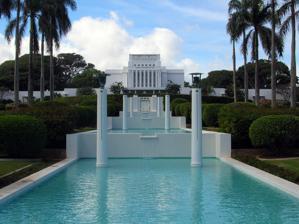
Building: Laie Hawaii Temple
Country: Unknown
Year built: 1919
Temple of The Church of Jesus Christ of Latter-day Saints on the Hawaiian island of Oʻahu Laie Hawaii Temple Number 5 Dedication November 27, 1919, by Heber J. Grant Site 11.4 acres (4.6 ha) Floor area 42,100 sq ft (3,910 m 2 ) Official website • News & images Church chronology ← Salt Lake Temple Laie Hawaii Temple → Cardston Alberta Temple Additional information Announced October 1, 1915, by Joseph F. Smith Groundbreaking June 1, 1915, by Joseph F. Smith Open house May 2–27, 1978 October 22 – November 13, 2010 Rededicated June 13, 1978, by Spencer W. Kimball November 21, 2010, by Thomas S. Monson Designed by Hyrum Pope and Harold Burton Location Laie , Hawaii , United States Geographic coordinates 21°38′49.6″N 157°55′50.1″W / 21.647111°N 157.930583°W / 21.647111; -157.930583 Exterior finish Concrete from native lava rock and coral Temple design Solomon's Temple, no spire Baptistries 1 Ordinance rooms 4 (four-stage progressive) Sealing rooms 6 Clothing rental Available Visitors' center Yes Notes Thomas S. Monson rededicated the Laie Hawaii Temple on November 20, 2010 following nearly 2 years of renovations that began December 29, 2008. The remodel completed in 1978 expanded the temple from 10,500 square feet (980 m 2 ) to over 47,000 square feet (4,400 m 2 ). ( edit ) Laie Hawaii Temple is a temple of the Church of Jesus Christ of Latter-day Saints located on the northeast shore of the Hawaiian island of Oʻahu .  The temple sits on a small hill, half a mile from the Pacific Ocean , in the town of Lāʻie , 35 miles (56 km) from Honolulu .  Along with Brigham Young University–Hawaii and the Polynesian Cultural Center , the Laie Hawaii Temple plays an important role in the town of Lā'ie, with the Visitors' Center attracting more than 100,000 people annually. In addition to initial building and construction, the temple has been dedicated for use by several church presidents . The temple site was dedicated by Joseph F. Smith on June 1, 1915, with Heber J. Grant dedicating the completed structure on November 27, 1919. Spencer W. Kimball rededicated the temple after significant expansion on June 13, 1978.  Following seismic upgrades and remodeling, Thomas S. Monson rededicated the temple on November 21, 2010. The Laie Hawaii Temple was the first temple built by the church outside the contiguous United States . The temple is also the oldest to operate outside Utah , and the church's fifth-oldest temple still in operation. The Laie Hawaii Temple was formerly known as the Hawaiian Temple or the Hawaii Temple until the implementation of the standard naming convention for the church's temples. History Sandwich Islands Mission See also: Early missions of the LDS Church and The Church of Jesus Christ of Latter-day Saints in Hawaii During the California Gold Rush , the first ten Mormon missionaries to Hawaii departed San Francisco on the ship Imaum of Muscat. After 20 days at sea, the ship arrived on December 12, 1850, in Honolulu Harbor at what was then known as the "Sandwich Islands" ( Hawaiian Islands ). A week later, nine missionaries received their assignments; two headed to the island of Kaua'i , three to Lahaina on the island of Maui , two to the Big Island of Hawaii , and two stayed behind in Honolulu . These nine missionaries formed the basis of the Sandwich Islands Mission. The church's first congregation in Hawaii was established on the island of Maui in 1851. Missionaries settled on the island of Lānaʻi in 1854, and in Lāʻie on the island of Oʻahu in 1865. Lāʻie See also: History of Lā'ie, Hawai'i In 1865, the church purchased a 6,000-acre (2,400 ha) sugarcane plantation for $14,000 as a gathering place for the Latter-day Saints in the area. While on a mission to the Sandwich Islands, Joseph F. Smith first proposed building a temple in Hawaii during a meeting in Lāʻie on February 15, 1885. George Q. Cannon , one of the original ten missionaries, visited Lāʻie in 1900 and became revered as a prophet for promoting the idea of a new Hawaiian temple among his congregations. The Laie Hawaii Temple in 1922, two years after it was dedicated. In 1915, Joseph F. Smith, then sixth president of the church, announced plans for the first temple outside the contiguous United States and chose Lāʻie for its construction. According to Mormon folklore , precious materials arrived just in time to complete the building of the temple:  Temple builders ran out of wood (a scarce commodity on the islands) during initial construction, but local members received lumber when a ship ran aground and needed to unload some of its cargo of wood. The temple builders volunteered to help the ship and were given the lumber out of gratitude. The lumber taken from the ship proved to be just enough to finish the temple. The town of Lāie (red dot) located on the Island of Oahu When news of the new Laie Hawaii Temple reached Native Hawaiian converts (and other Polynesians) living far from home in the town of Iosepa, Utah , many decided to emigrate back to Hawaii.  Although the Hawaiians had lived in Iosepa since 1889, the closest temple, Salt Lake Temple , was 75 miles away from the colony.  Moving to Laie gave the Hawaiians the ability to be closer to the new temple and allowed them to perform sacred ordinances without having to travel great distances. By January 1917, most of the Hawaiians returned home, leaving Iosepa a ghost town . Church president Heber J. Grant presided over the Hawaiian Temple's dedication on November 27, 1919. Grant called the Hawaiian people "descendants of Lehi" (a prophet in the Book of Mormon ), and saw the future of the new temple in Lāʻie as a magnet for Polynesian converts. After the temple was completed, more Polynesians moved to Lāʻie, to participate in temple ordinances . Tourists were also drawn to the area, and guide books of the time compared the Lāʻie temple to the Taj Mahal . The 1941 attack on Pearl Harbor gave rise to another popular tale about the Laie Hawaii Temple in church folklore.  According to variations on this story, Japanese aircraft pilots attempted to bomb or strafe the Hawaiian Temple just prior to, or just after, the attack, but were thwarted by mechanical failure or from an unseen protective force. Some stories suggest that the Japanese pilot who attempted to attack the temple was converted to the church after he saw a picture of the temple in the possession of the faith's missionaries in Japan. Although there is an eyewitness who believes he saw the attempted bombing and a former missionary who says he met the Japanese convert, historians have found little supporting evidence that would substantiate these stories. Renovation Honolulu Kahului Kona Laie Temples in Hawaii ( edit ) = Operating = Under construction = Announced = Temporarily Closed Beginning in May 1976, the temple was closed for a two-year remodeling project, expanding from  10,500 square feet (980 m 2 ) to over 47,000 square feet (4,400 m 2 ).  Church president Spencer W. Kimball rededicated the temple on June 13, 1978. A $5.5 million renovation, renewal, and beautification project along Hale Laʻa Boulevard leading to the temple began in 2003, lasting 14 months: Norfolk pines suffering from termite infestation were replaced with royal palms , new decorative lighting was added to the terraces, and landscaped roundabouts were put in place.  At the same time, the Visitors' Center was upgraded with interactive kiosks and new displays. There is now a cut-away model of the temple on display, which allows visitors to see its interior, because only members with an active recommend are allowed to enter after a temple is dedicated. It took the artisan team over eight months to build the temple model in the US and more than a week to reassemble the model for display after being shipped to Hawaii. In December 2008, the Laie Hawaii Temple closed again for structural and seismic upgrades and to restore the ordinance rooms to their original appearance and progressive-style presentation of the endowment (still using film). The baptistry was repaired and renovated. The temple was rededicated on November 21, 2010, by Thomas S. Monson . In 2020, like all the church's other temples, the Laie Hawaii Temple was closed in response to the coronavirus pandemic . Architecture See also: Temple architecture (LDS Church) View from the temple's descending pools looking towards Hale Laʻa Boulevard and the Pacific Ocean Church president Joseph F. Smith wanted the architecture of the Laie Hawaii Temple to resemble Solomon's Temple referred to in the biblical canon .  The temple is often compared to the Cardston Alberta Temple , designed by young architects Hyrum Pope and Harold W. Burton .  Pope and Burton's design was also used for Laie, and their work is rooted in the Prairie style architecture made popular by architect Frank Lloyd Wright in the early twentieth-century.  The temples also evoke Mesoamerican architectural motifs, a favored theme of Burton's. The temple sits on an 11-acre (4.5 ha) site that was once part of a large sugarcane plantation. Construction of the temple first began in February 1916.  Native materials consisting of crushed lava rock were used to build the temple, along with reinforced concrete. The building's gleaming white finish was created using pneumatic stone-cutting techniques. The temple has the shape of a cross when seen from the air; the highest point of the temple is 50 ft (15.2 m), and it measures 102 ft (31.1 m) from east to west and 78 ft (23.8 m) from north to south. Looking up towards the temple from the reflecting pool and Visitors' Center The exterior of the temple exhibits four large friezes planned by American sculptor J. Leo Fairbanks and built with the help of his brother Avard Fairbanks . Modeled four-fifths lifesize and cast in concrete, the bas-relief friezes depict  God's dealings with Man. The north frieze depicts the story of the Book of Mormon. The west frieze shows the people of the Old Testament . The New Testament and the Apostasy are depicted on the southern frieze of the temple, and the restoration of the church through Joseph Smith is shown on the east frieze.  On the grounds of the temple are statues also designed by the Fairbanks brothers, including Joseph being blessed by his father and one of the Prophet Lehi in a scene from the Second Book of Nephi in the Book of Mormon. Maternity Fountain As visitors approach the temple and pass a number of reflecting pools, a maternity fountain sits in front of the uppermost pool.  Designed by the Fairbanks brothers, this bold relief honors Hawaiian Motherhood and depicts a Hawaiian mother holding a giant clam shell while pouring water over her children.  The act is supposed to symbolize mothers pouring their love, hope and care onto their children. The landscaped temple grounds contain tropical gardens , with plants such as hibiscus , Brazilian plume , birds of paradise , lantana , red ginger , bougainvillea , plumeria , Ixora , and others. At the base of the temple grounds is a fountain separating a Family History Center and a Visitors' Center, where a ten-foot sculpture replica of Bertel Thorvaldsen 's Christus stands inside the entrance. The Laie Hawaii Temple is 47,224 square feet (4,387.3 m 2 ) and houses three ordinance rooms and six sealing rooms . Landscape artist LeConte Stewart designed many of the murals found inside the temple. Admittance Main article: Temple recommend Laie Hawaii Temple is not used for regular Sunday worship.  As temples require church approval to enter, only church members who are recommended by their local bishop are allowed to enter for the purpose of participating in ceremonies such as endowments , baptism for the dead and marriage . Because of these guidelines, those without an active recommend are not allowed inside temples, but public tours of the grounds outside and of the visitors' centers are available. Temple presidents Notable temple presidents include Edward L. Clissold (1936–38, 1943–44, 1963–65); D. Arthur Haycock (1986–89), and J. Richard Clarke (1998–2001). See also Latter Day Saint movement portal Comparison of temples of The Church of Jesus Christ of Latter-day Saints Kona Hawaii Temple List of temples of The Church of Jesus Christ of Latter-day Saints List of temples of The Church of Jesus Christ of Latter-day Saints by geographic region The Church of Jesus Christ of Latter-day Saints in Hawaii References